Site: brandenburg
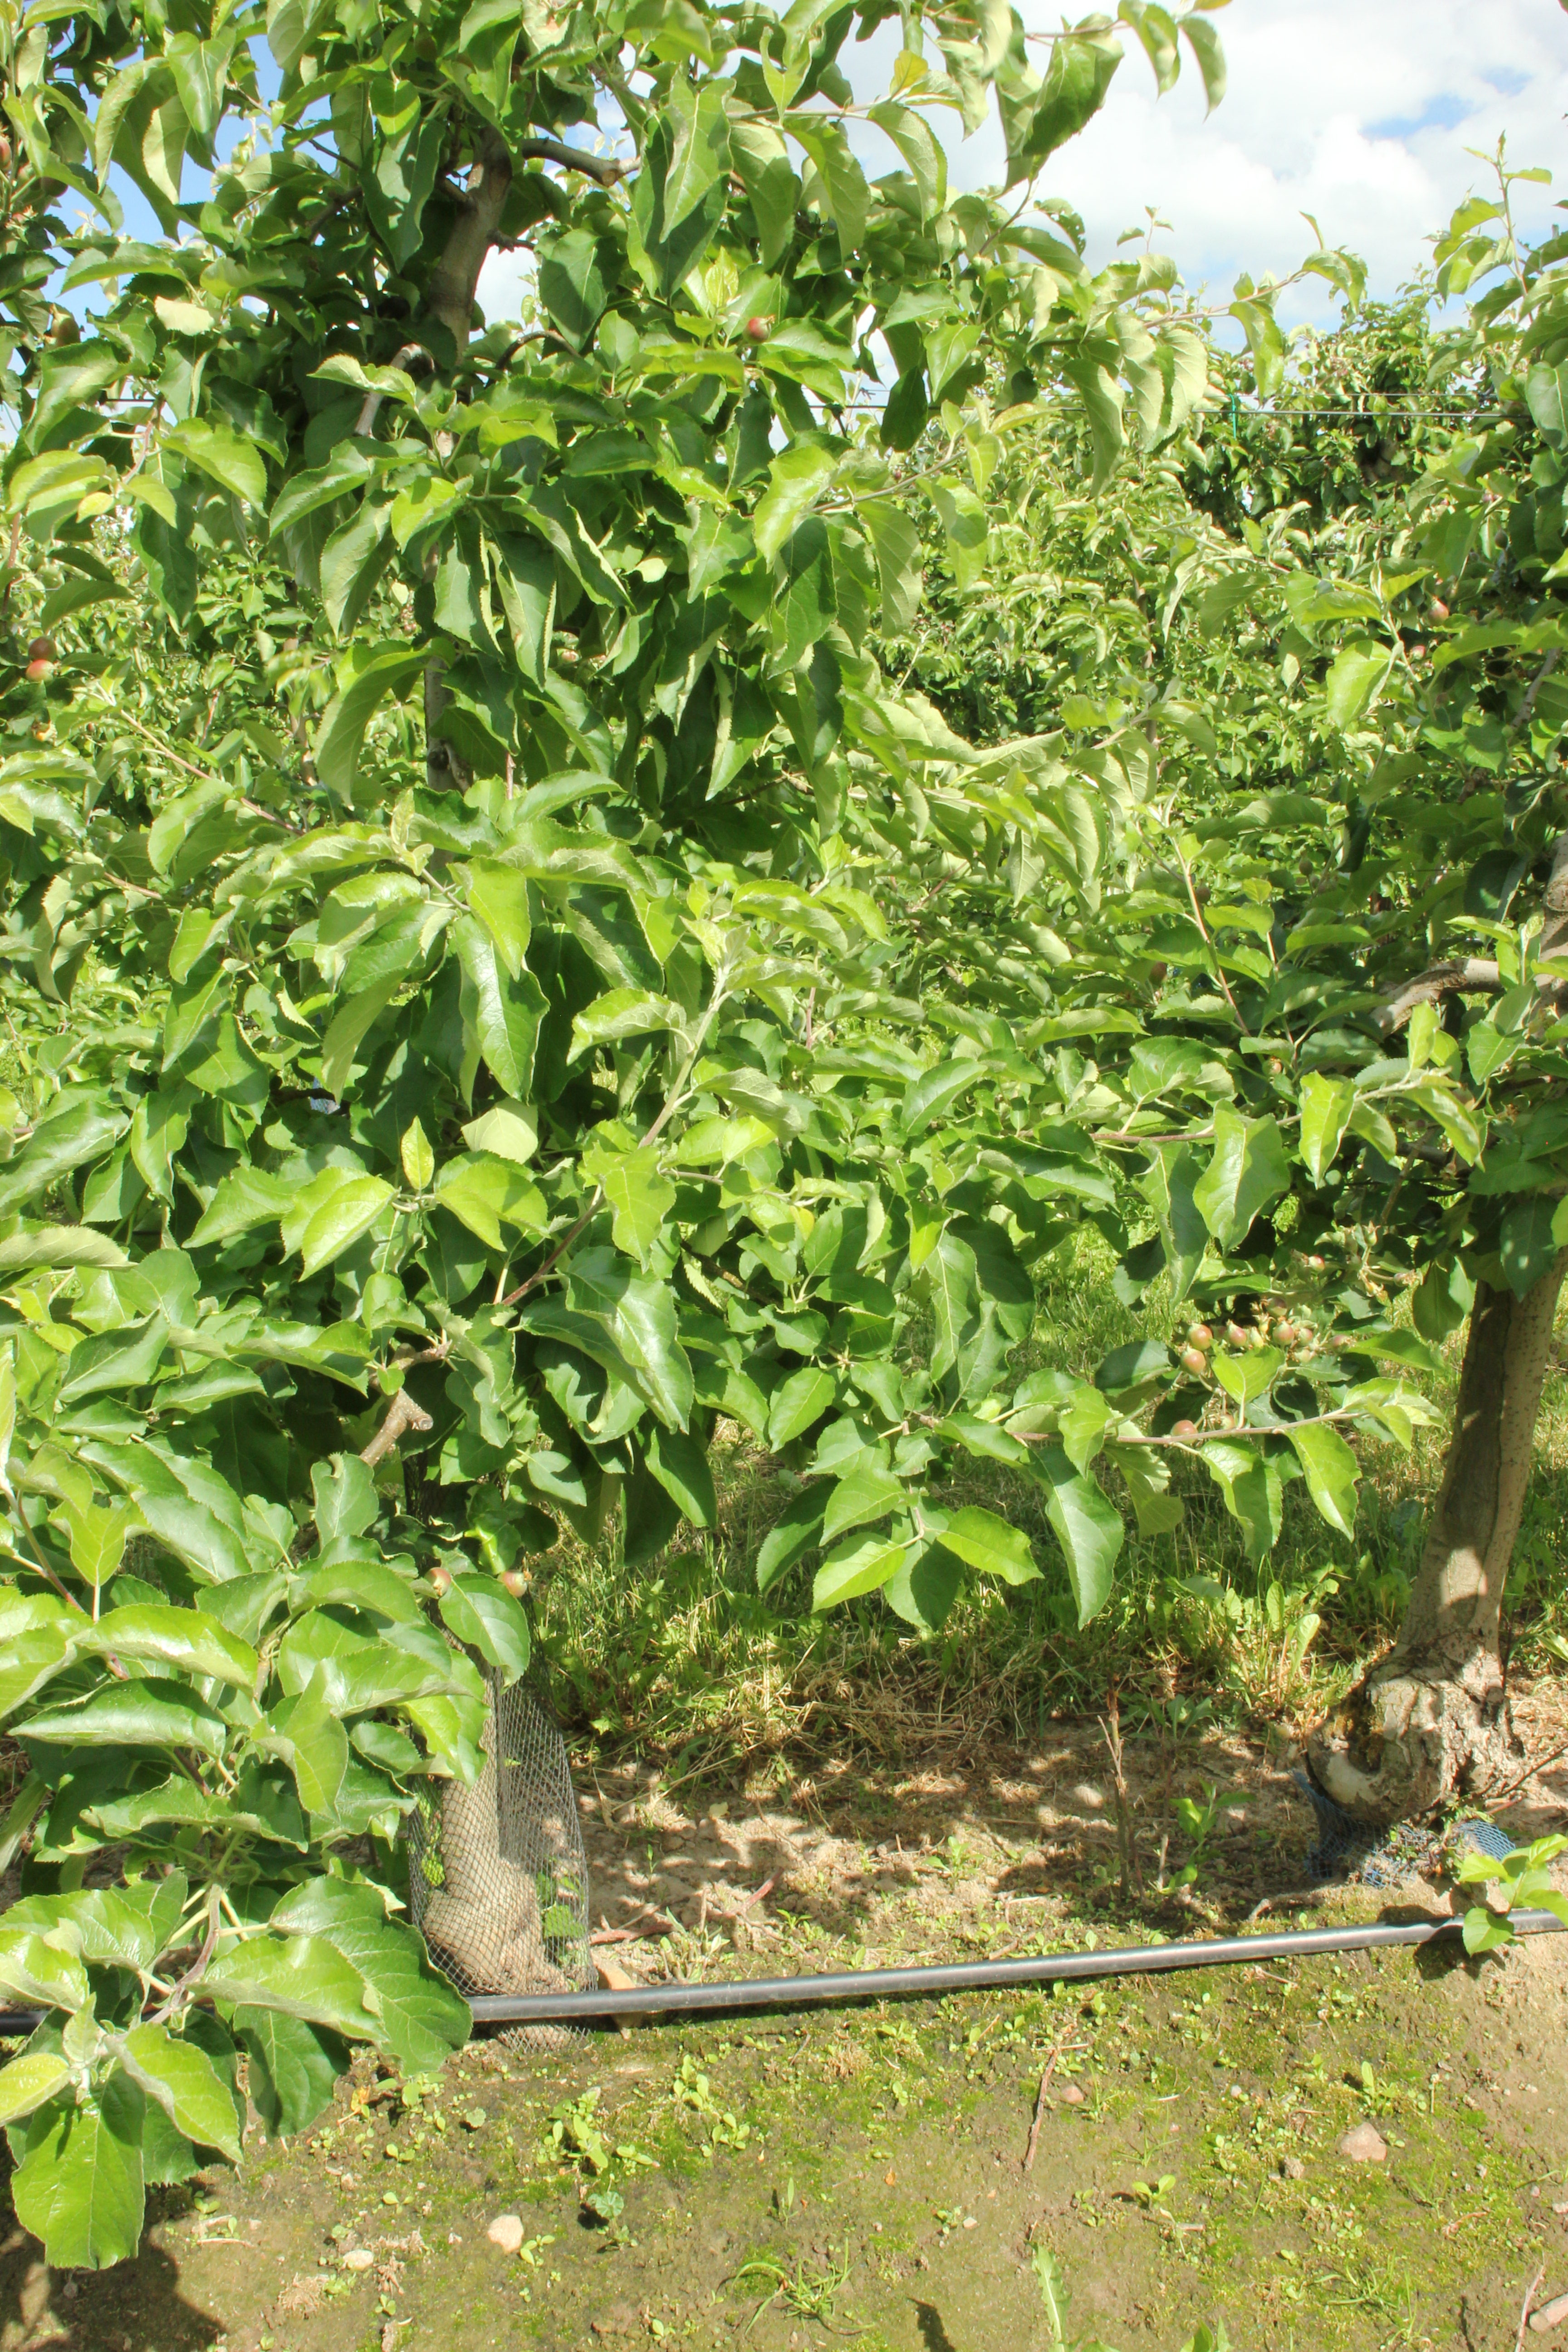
Growth stage (BBCH 72): Development of fruit